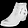
Label: Ankle boot